Samuel Chidley

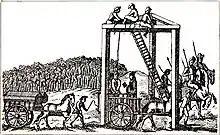
The Tyburn gallows, c. 1680.

Chidley's campaign against the death penalty for theft was launched well before his 1652 book "Retsah, a cry against a crying sinne", as it is made up documents he had already submitted in furtherance of his aims. "Retsah" was the transliteration, accepted at the time, of the Hebrew word for killing or murder in the Ten Commandments. Chidley's preface stated his position immediately: